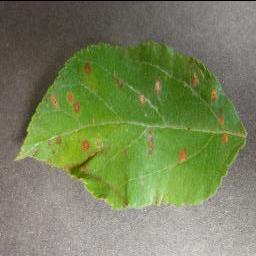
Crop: apple
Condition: cedar_rust